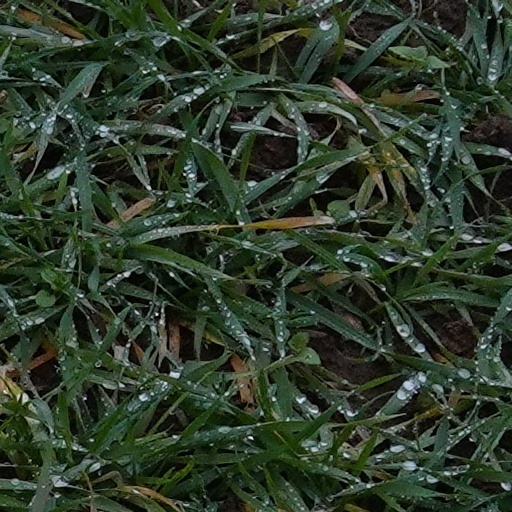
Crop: wheat